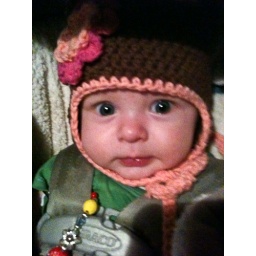
Mad in her car seat being PERFECTION!